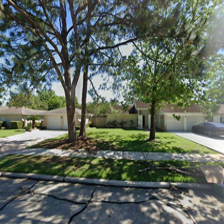
Label: streetView